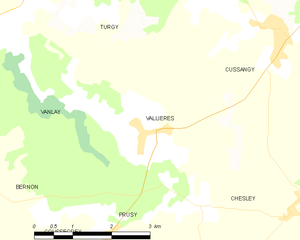
Carte des communes françaises: Vallières